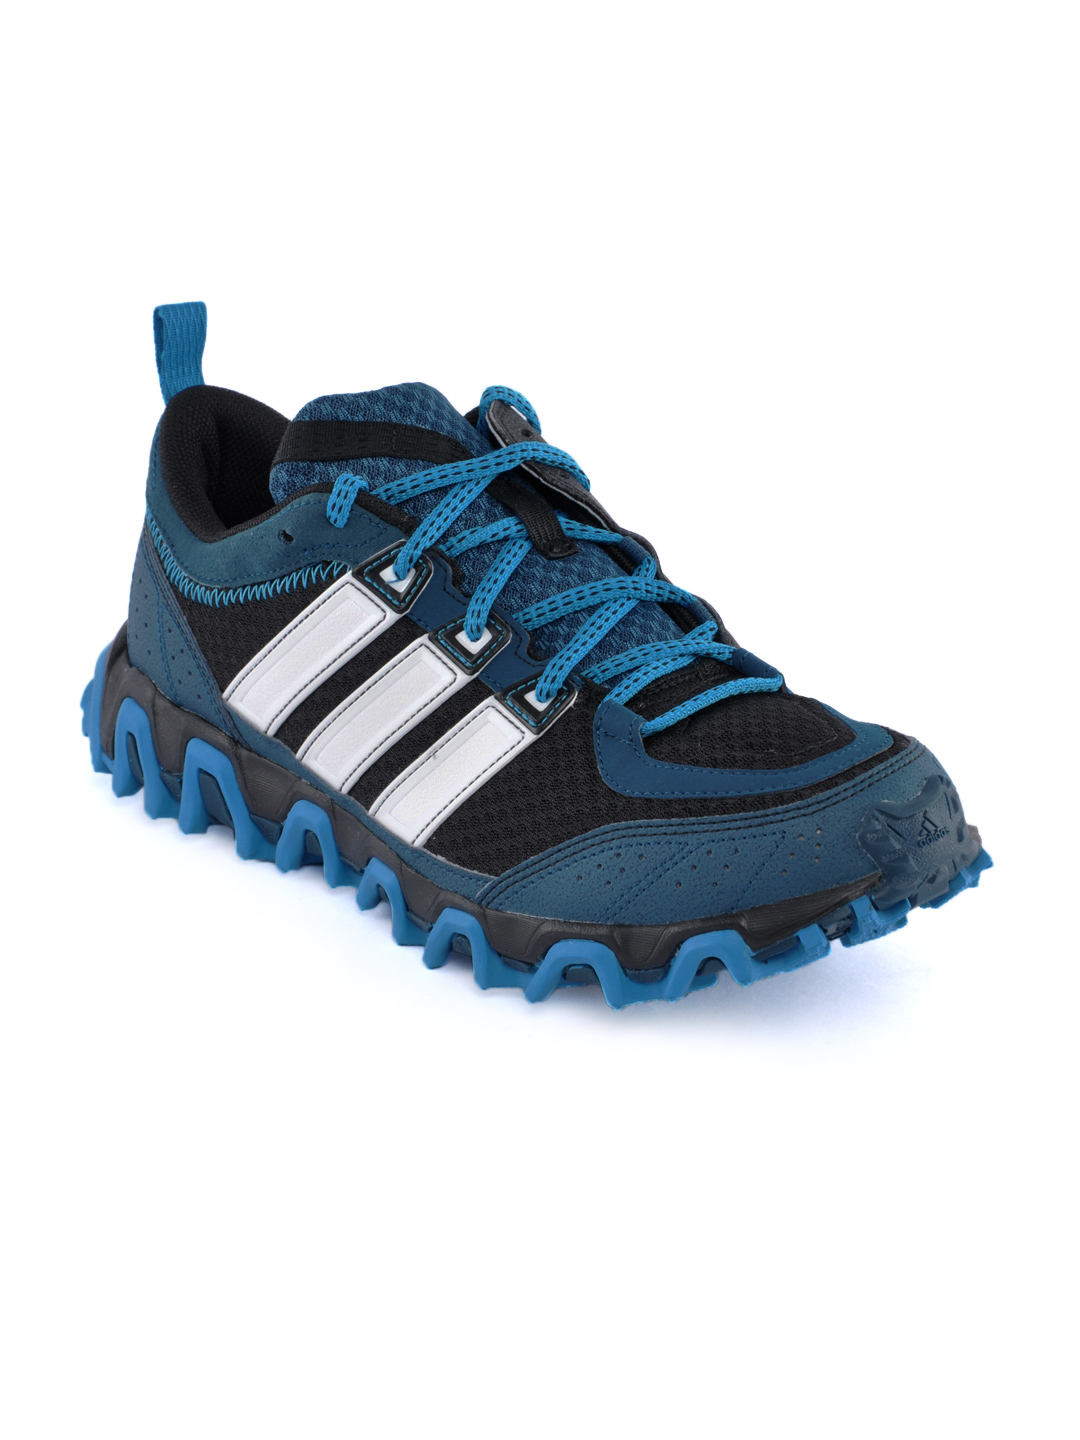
ADIDAS Men KX TR Black Sports Shoes
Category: Footwear / Shoes / Sports Shoes
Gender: Men
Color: Black
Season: Summer 2012
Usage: Sports